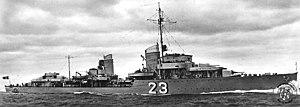
Le Z 7 Hermann Schoemann est un destroyer de la Classe Type 1934A de la Kriegsmarine.
Cette liste des navires de la Kriegsmarine inclut l'ensemble des navires commandés par la marine allemande pour la période du Troisième Reich de 1935 à la fin de la Seconde Guerre mondiale en 1945.